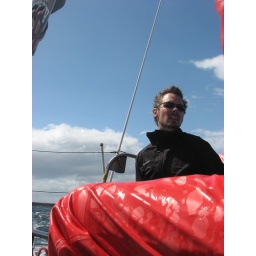
the damp leg in the foreground show that even big boats sail wet if the conditions are right